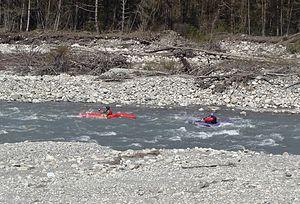
Kayakistes sur le Drac entre Saint-Bonnet et la Guinguette (Hautes-Alpes).
Le Champsaur est la haute vallée de la rivière Drac, affluent de l'Isère, depuis sa source, ou plutôt ses sources, au sud du massif des Écrins, jusqu'à sa sortie du département des Hautes-Alpes, à l'entrée du lac du Sautet.